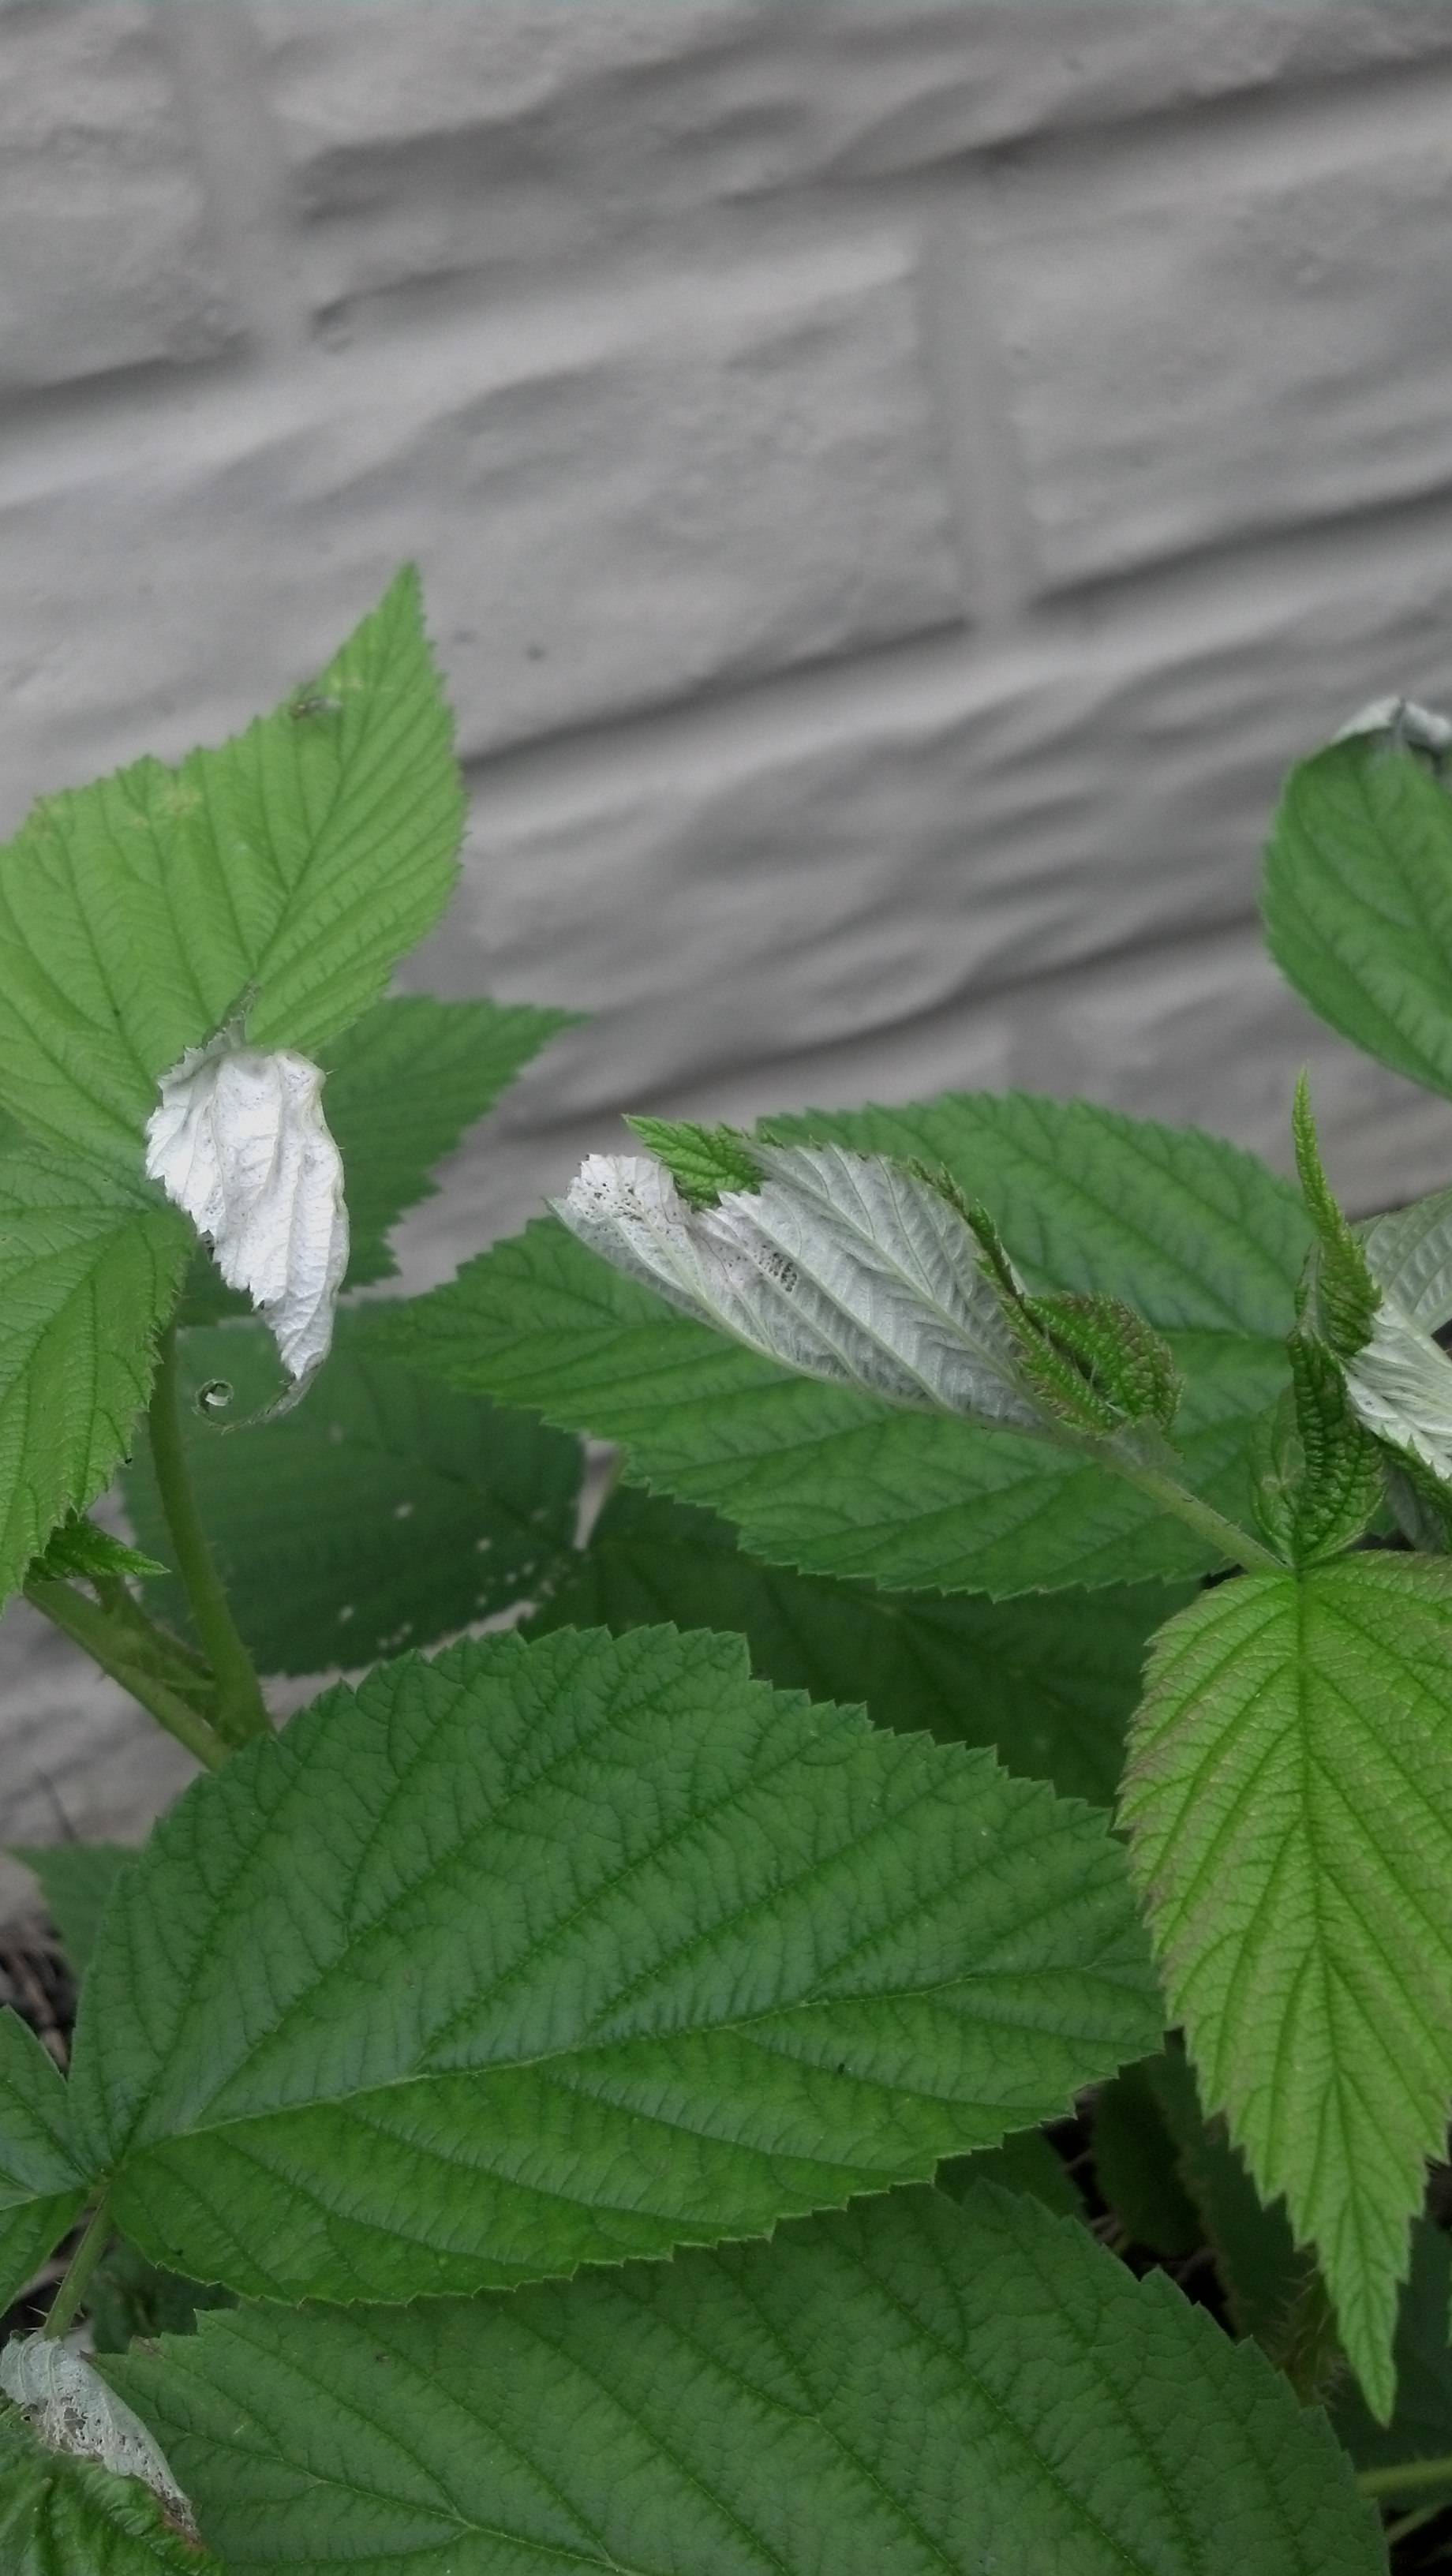
Labels: Raspberry leaf, Raspberry leaf, Raspberry leaf